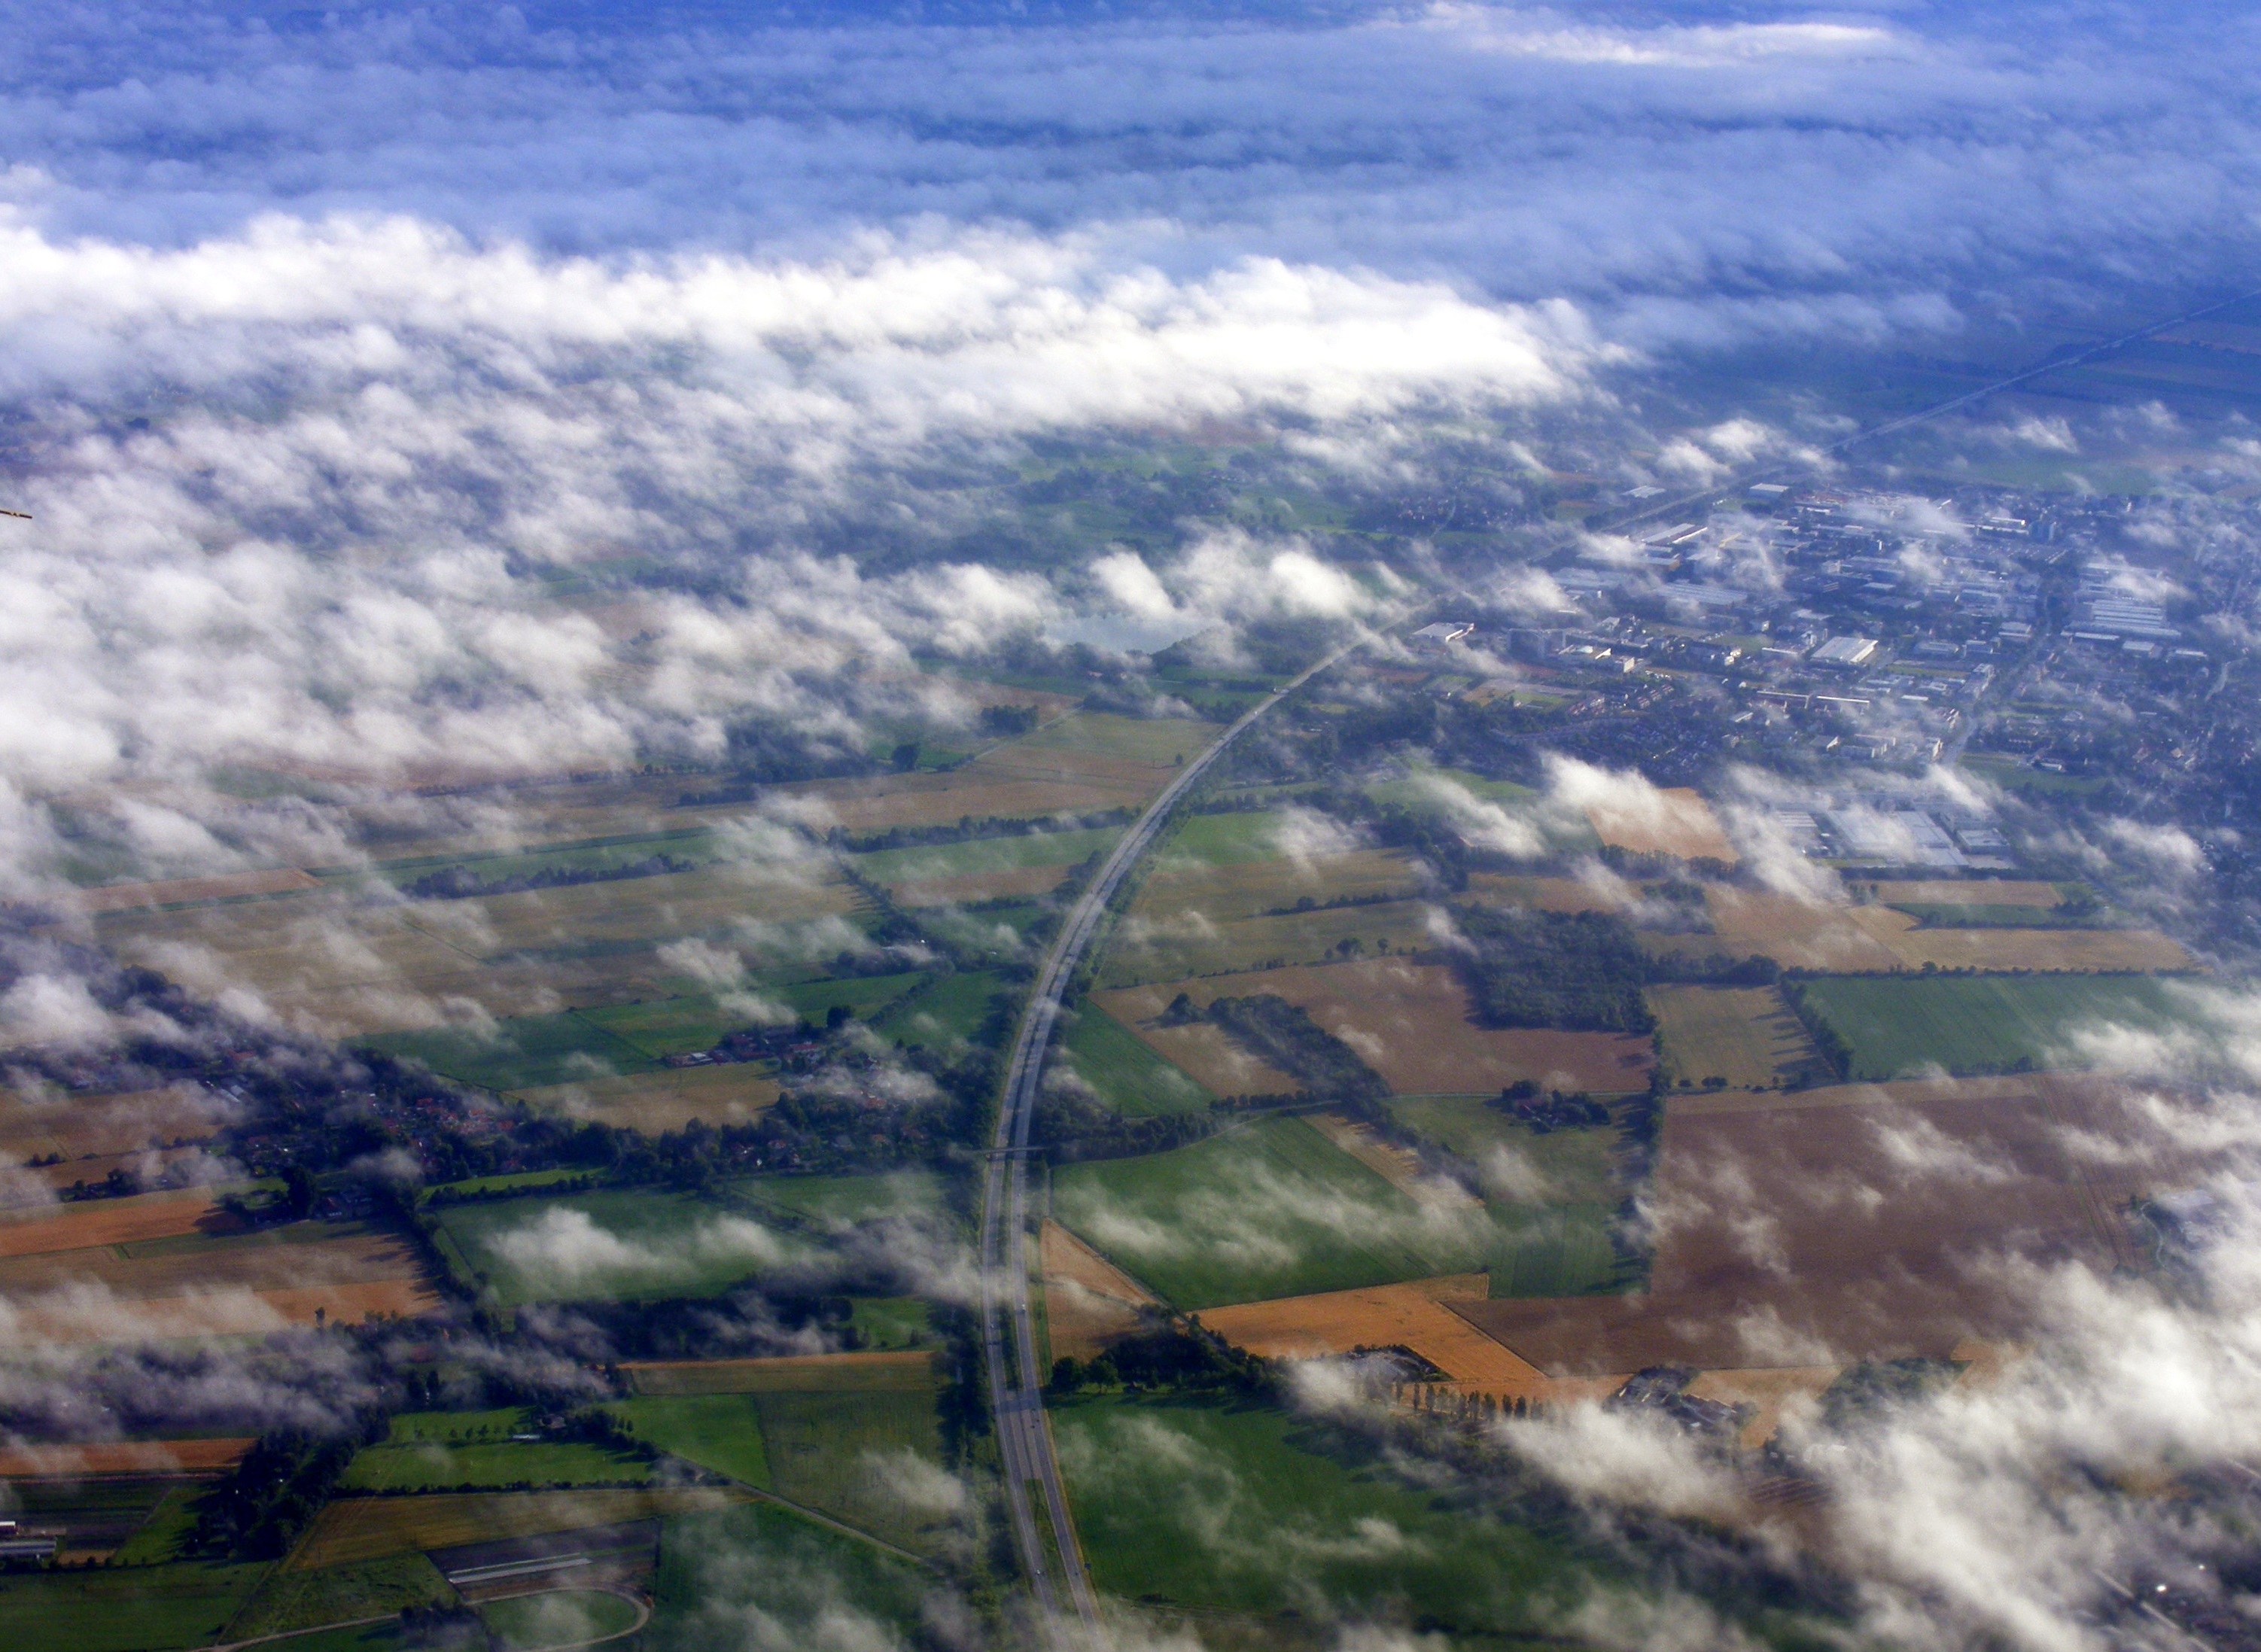
landscape, horizon, mountain, cloud, sky, white, ground, hill, building, atmosphere, mountain range, plane, flight, plain, day, aerial photography, meteorological phenomenon, the haze, atmospheric phenomenon, atmosphere of earth